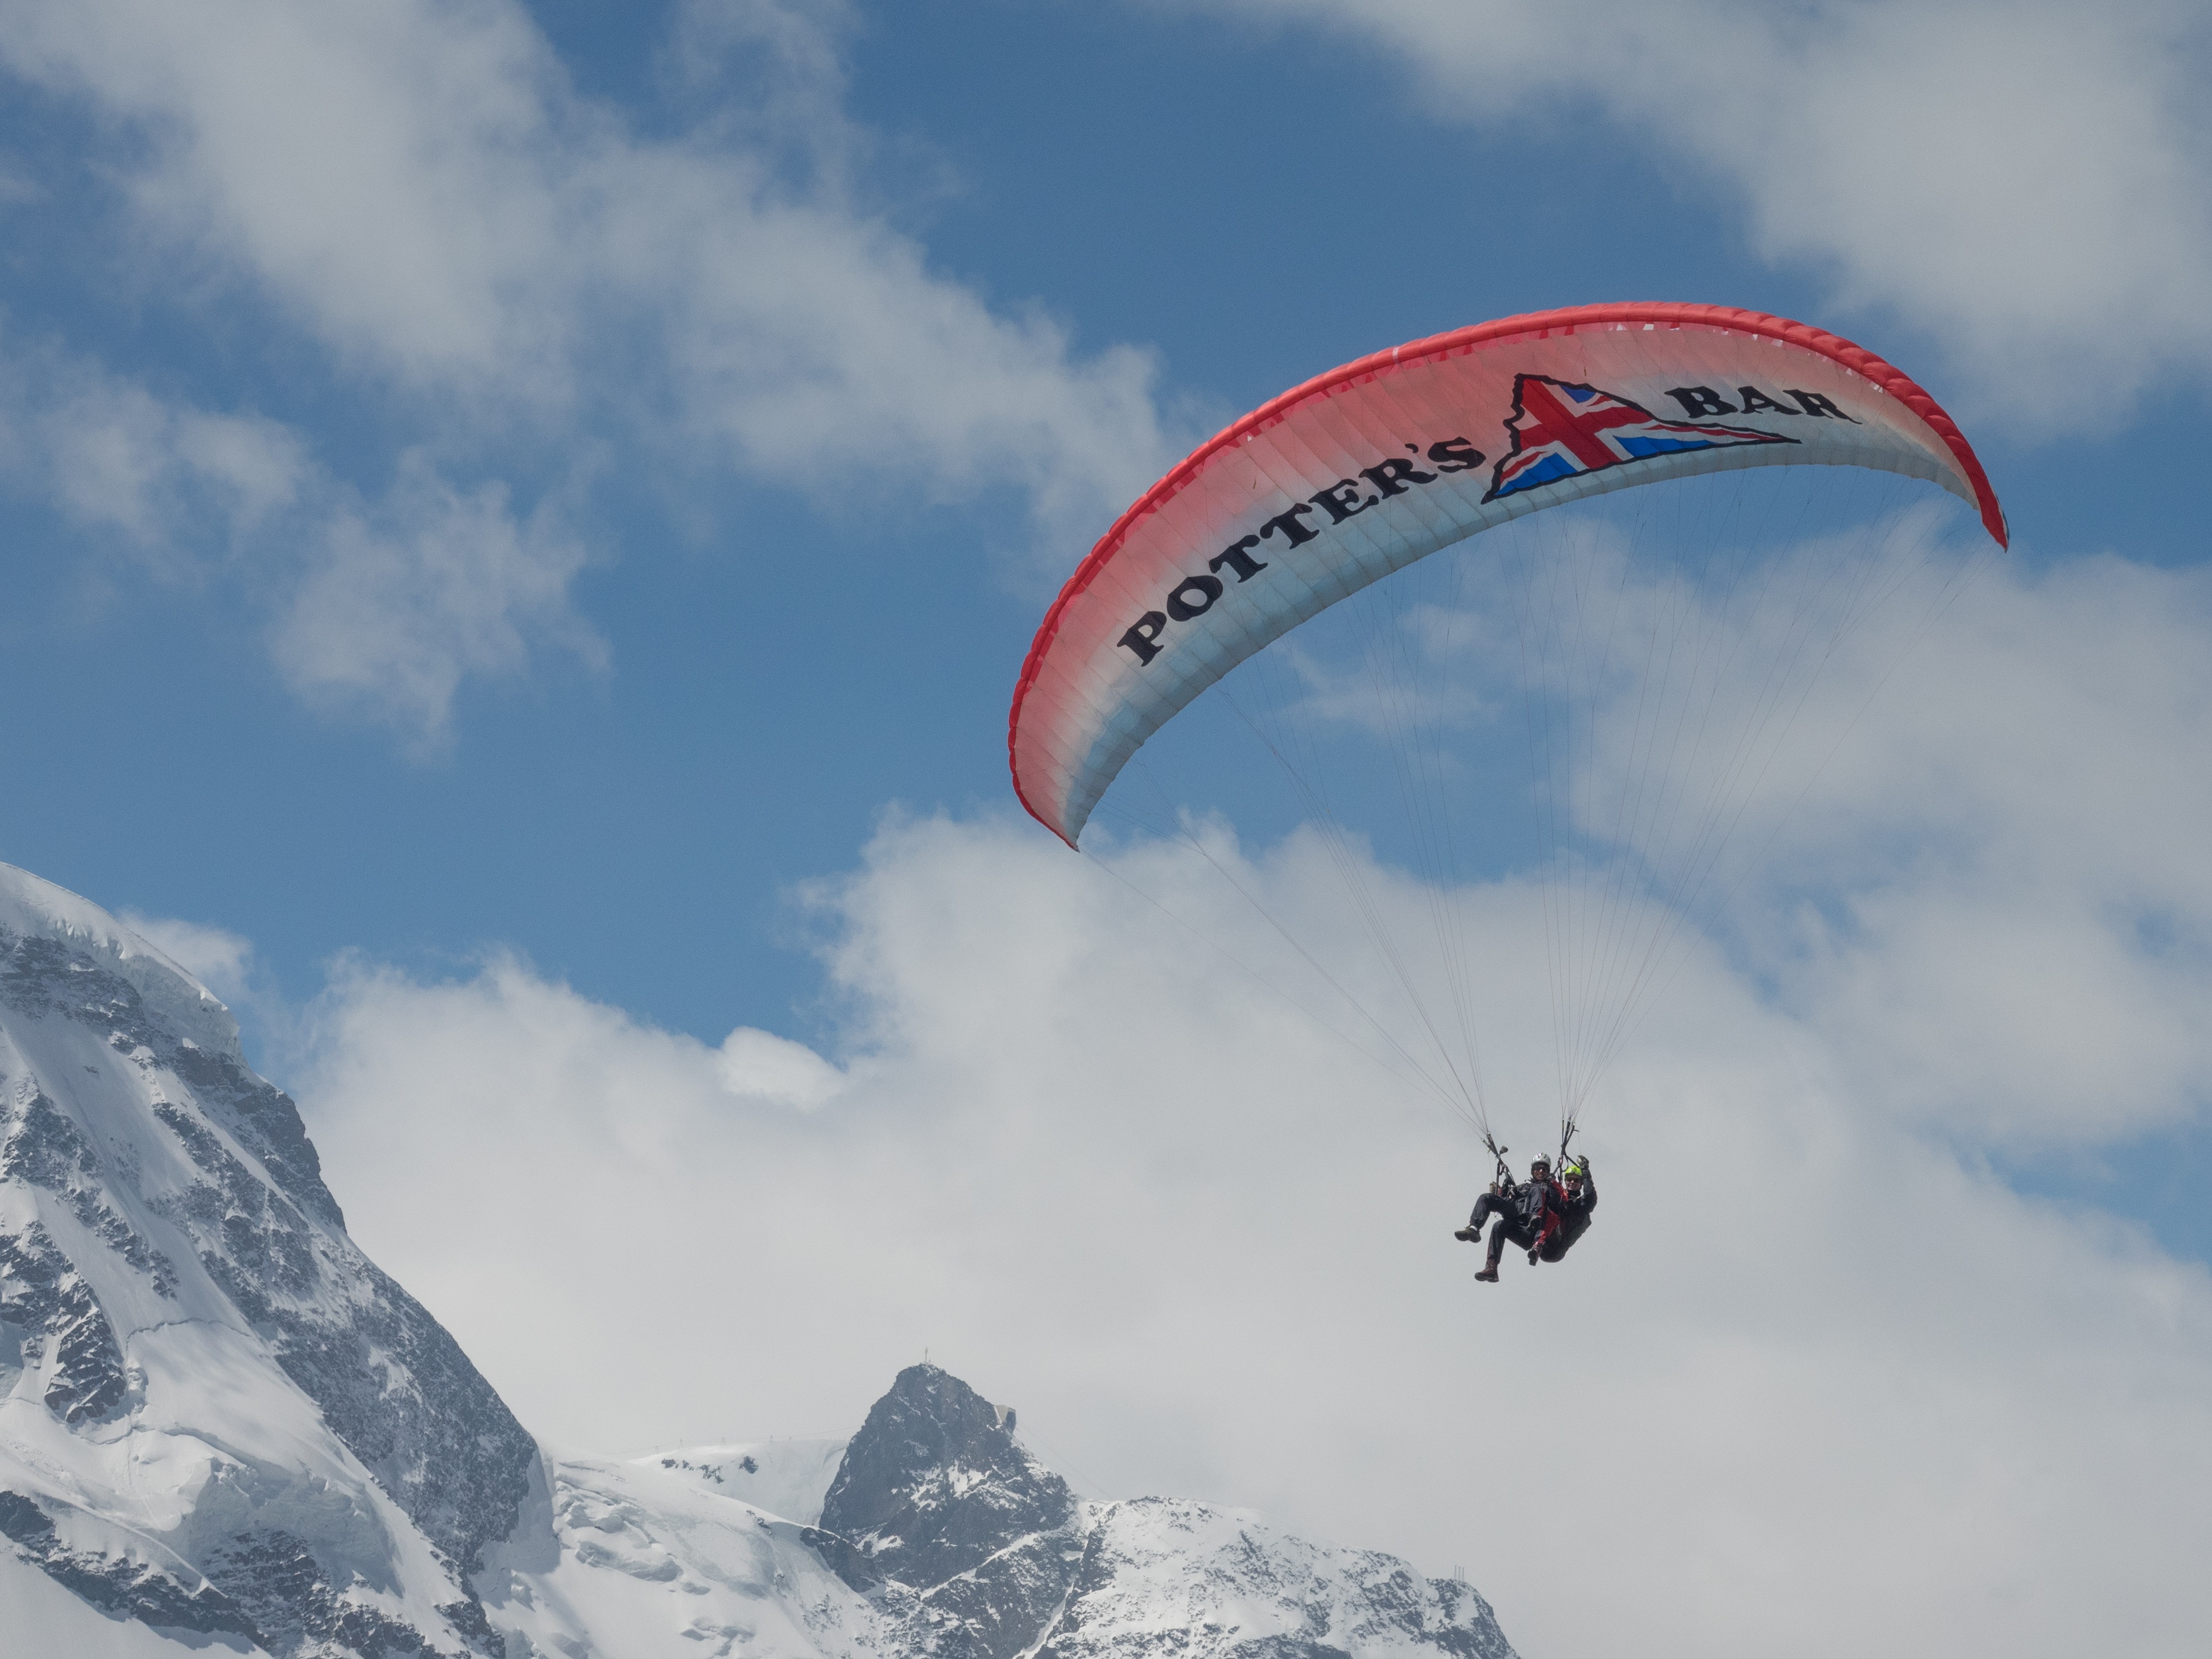
snow, sky, fly, alpine, extreme sport, paragliding, paraglider, pilot, sports, mountains, switzerland, parachuting, valais, air sports, zermatt, gornergrat, andi garba, atmosphere of earth, windsports, floating sailing